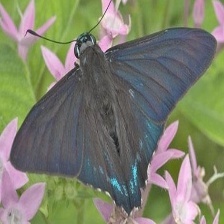
Species: MANGROVE SKIPPER